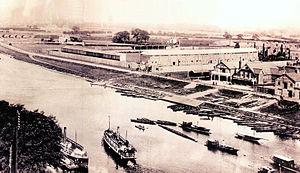
Le City Ground est un stade de football basé à Nottingham en Angleterre. Sa capacité est de 30 576 places et son club résident est Nottingham Forest.